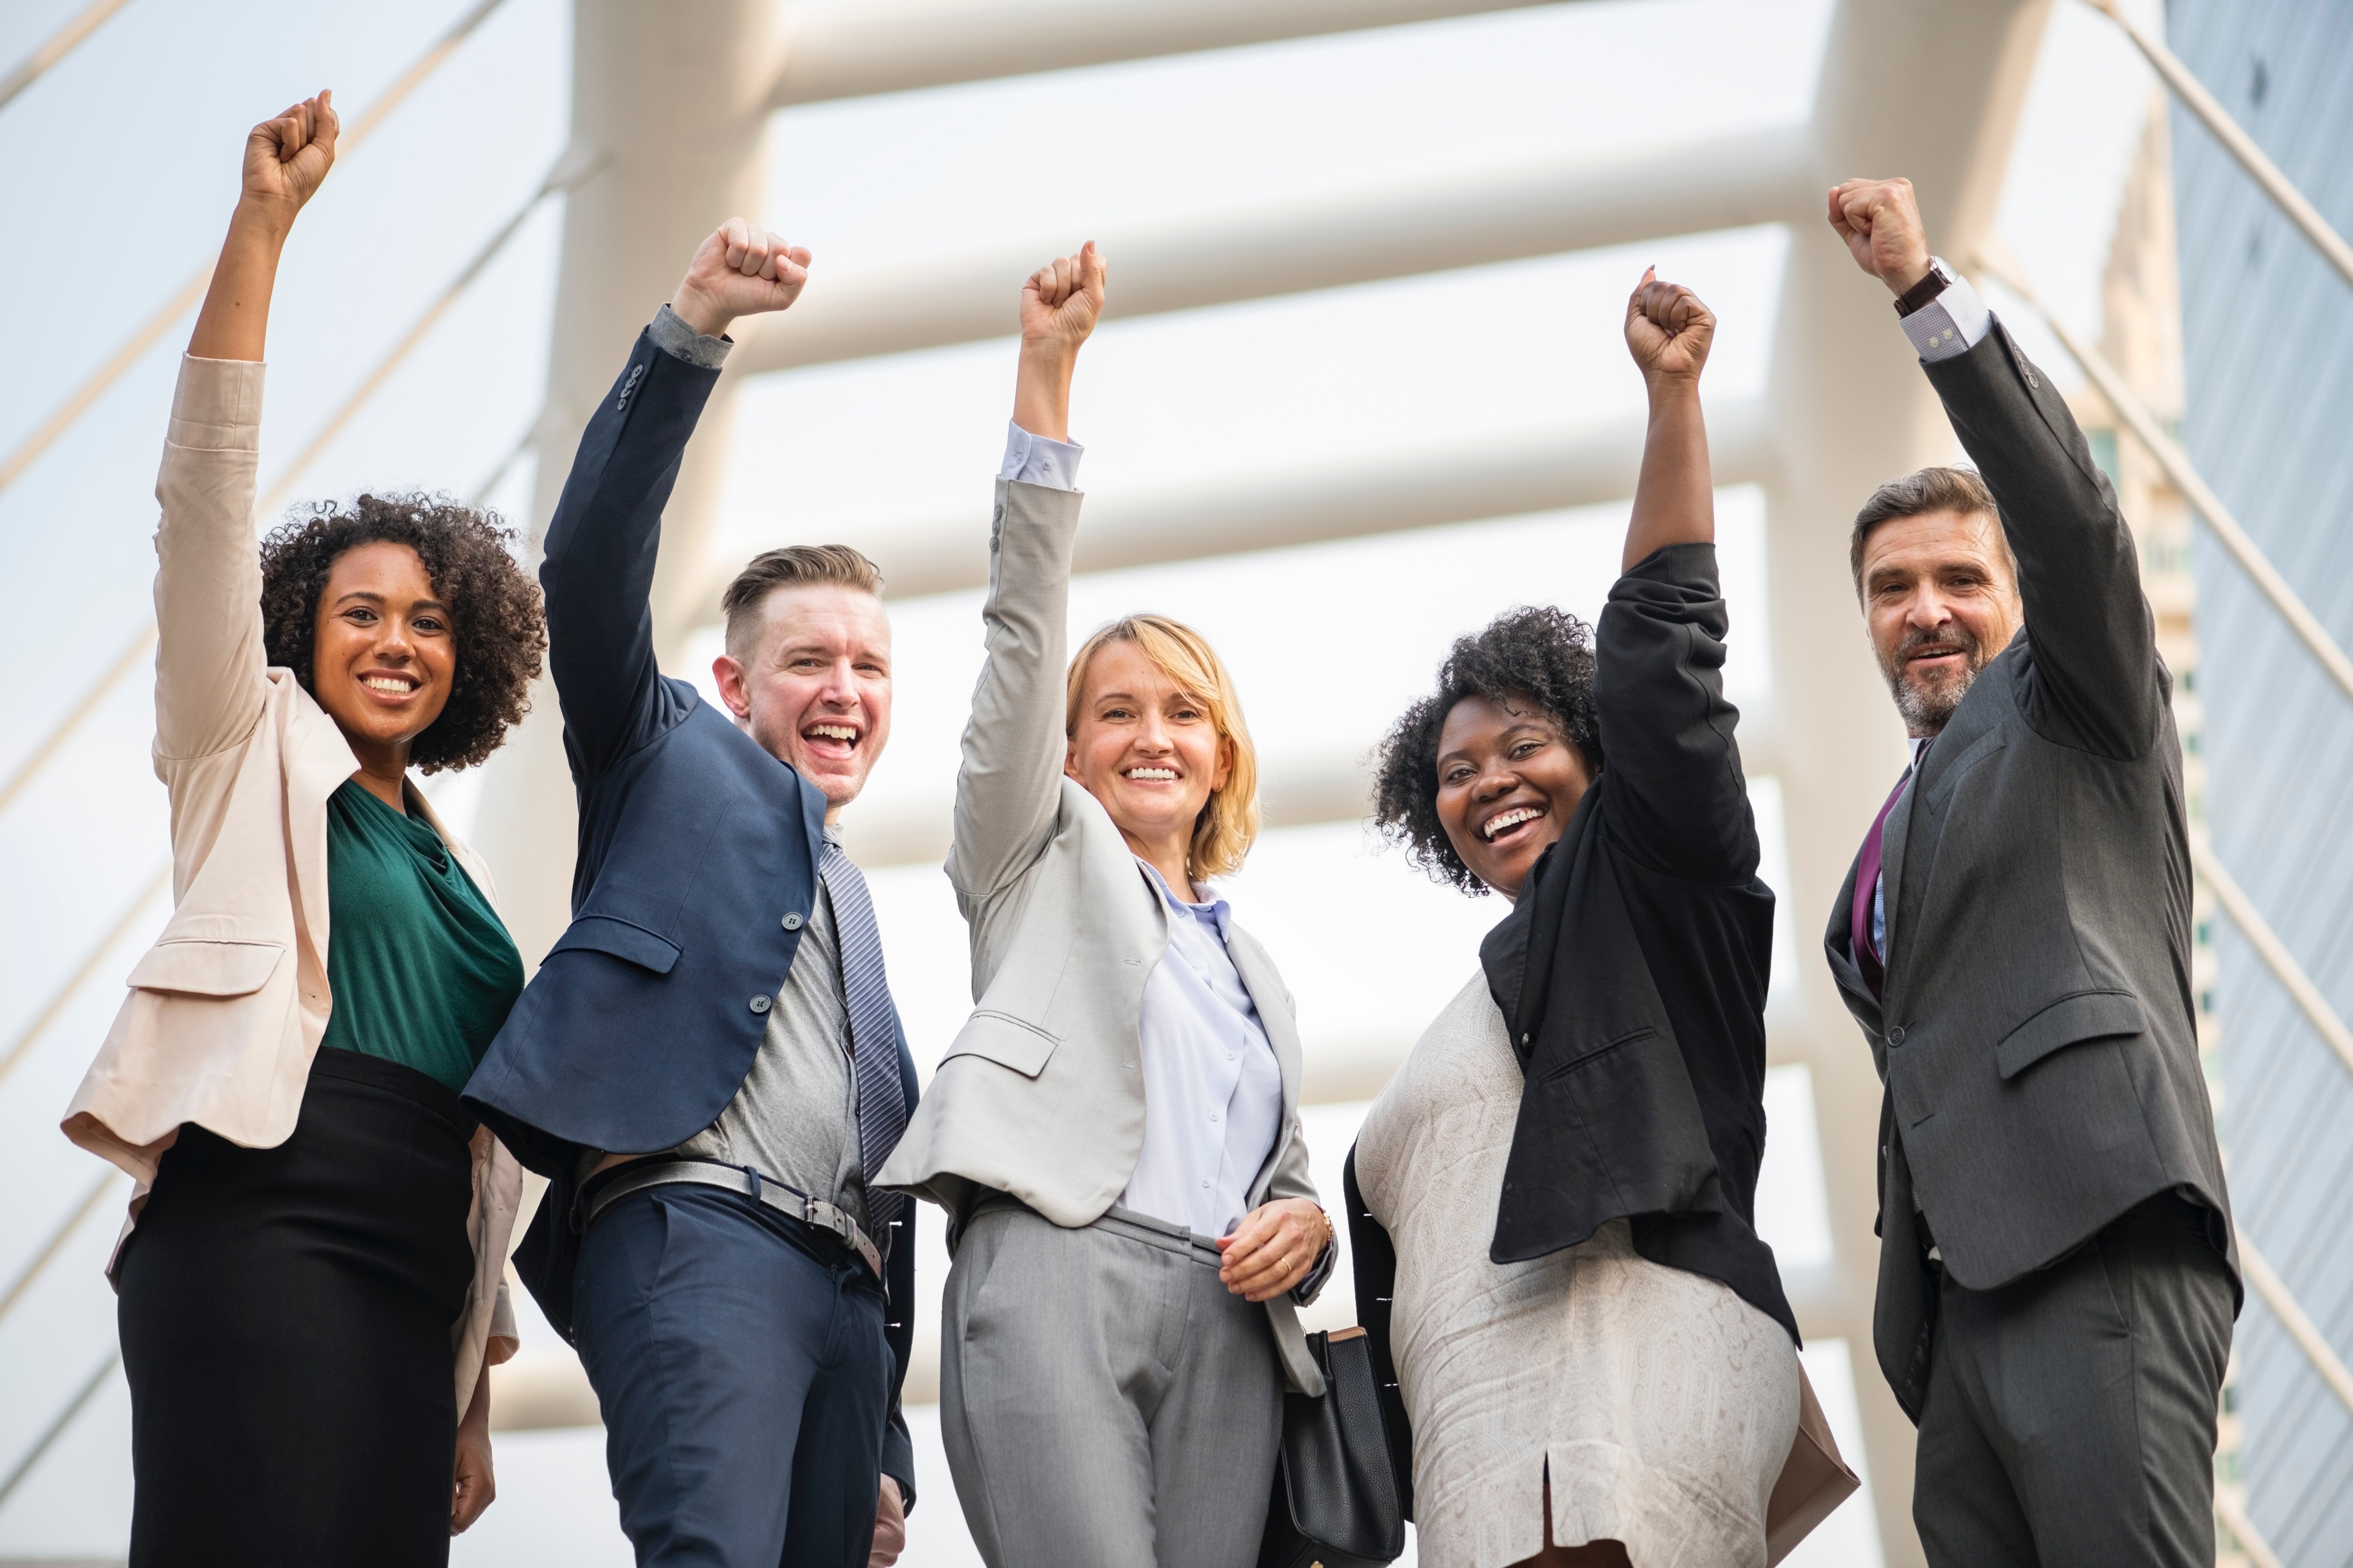
social group, team, community, youth, fun, event, businessperson, gesture, management, smile, white collar worker, employment, company, suit, collaboration, tourism